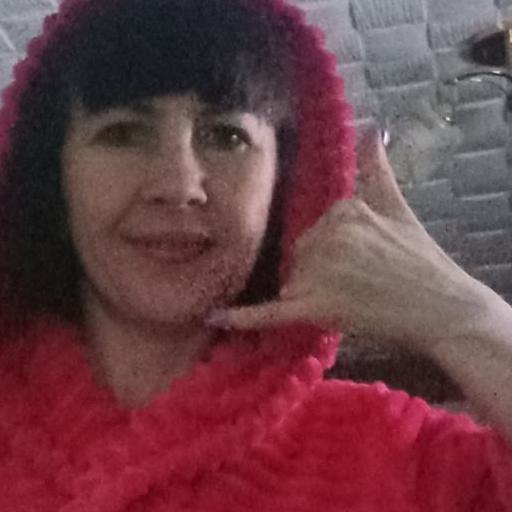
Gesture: call